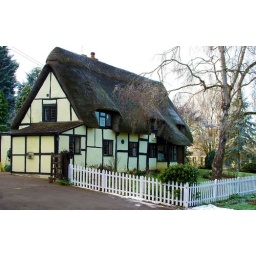
A house in our street